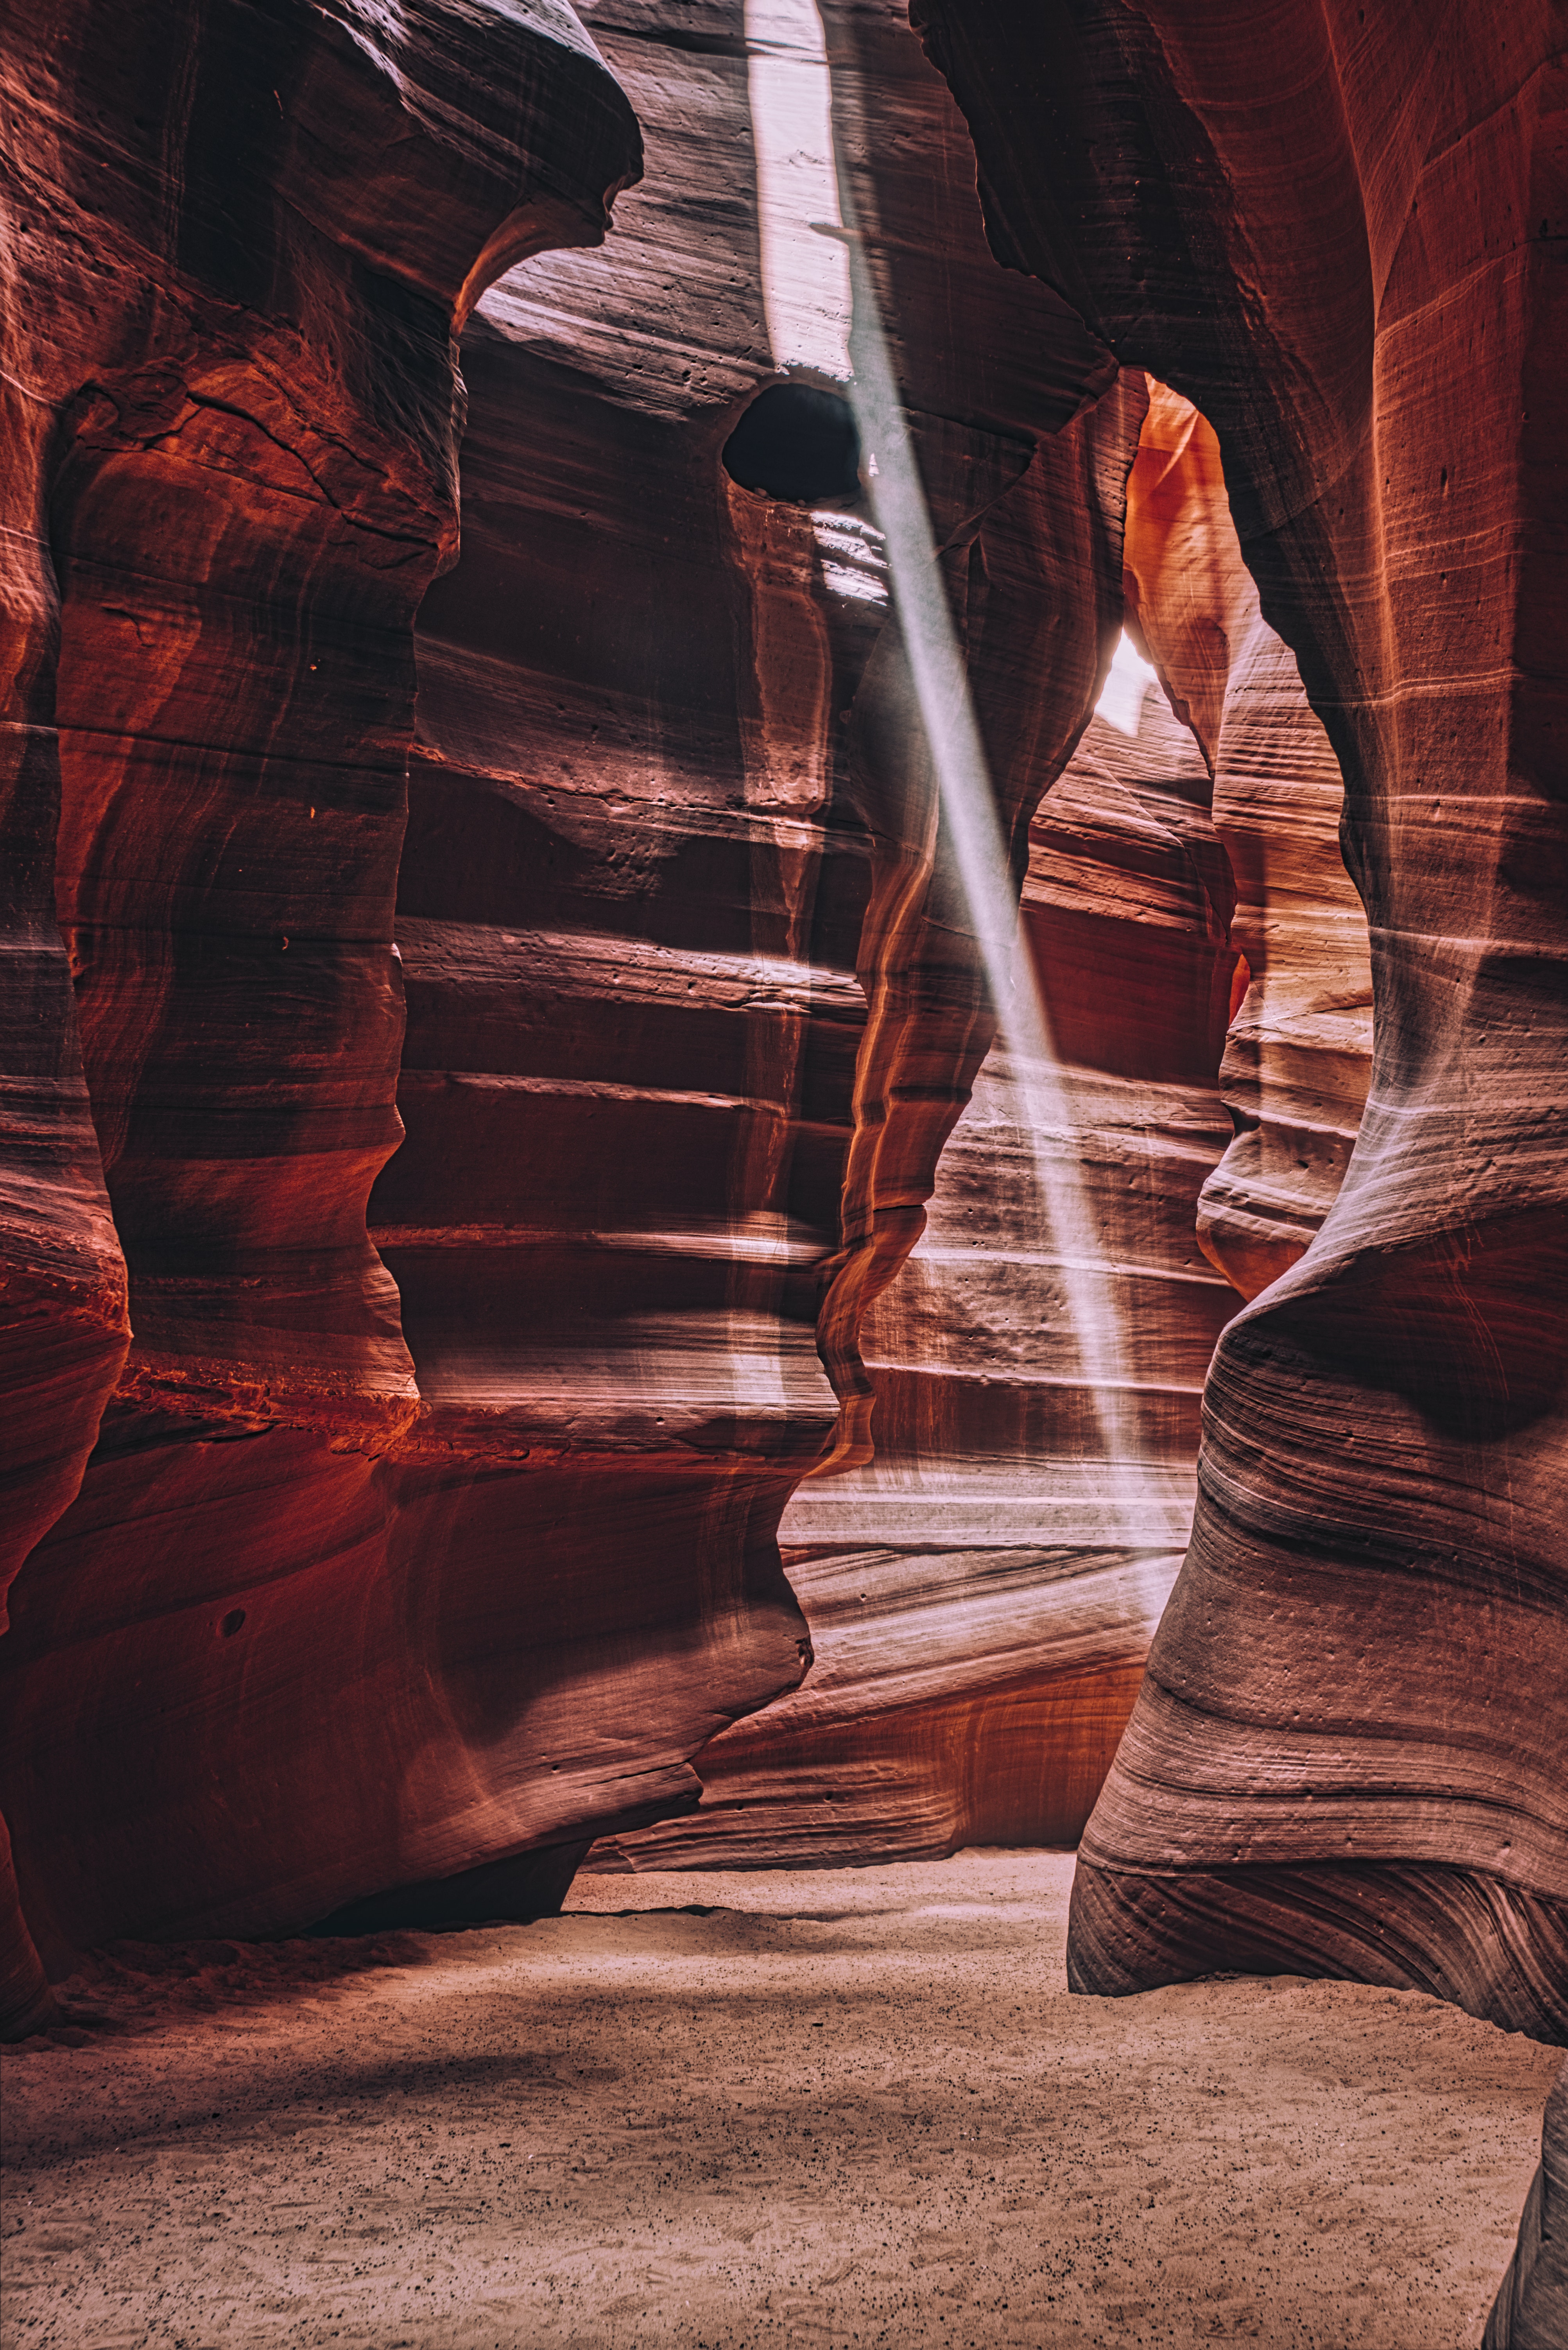
natural, formation, landscape, Tints and shades, geological phenomenon, cave, tree, wood, heat, darkness, geology, stairs, arch, rock, shadow, room, bedrock, night, erosion, narrows